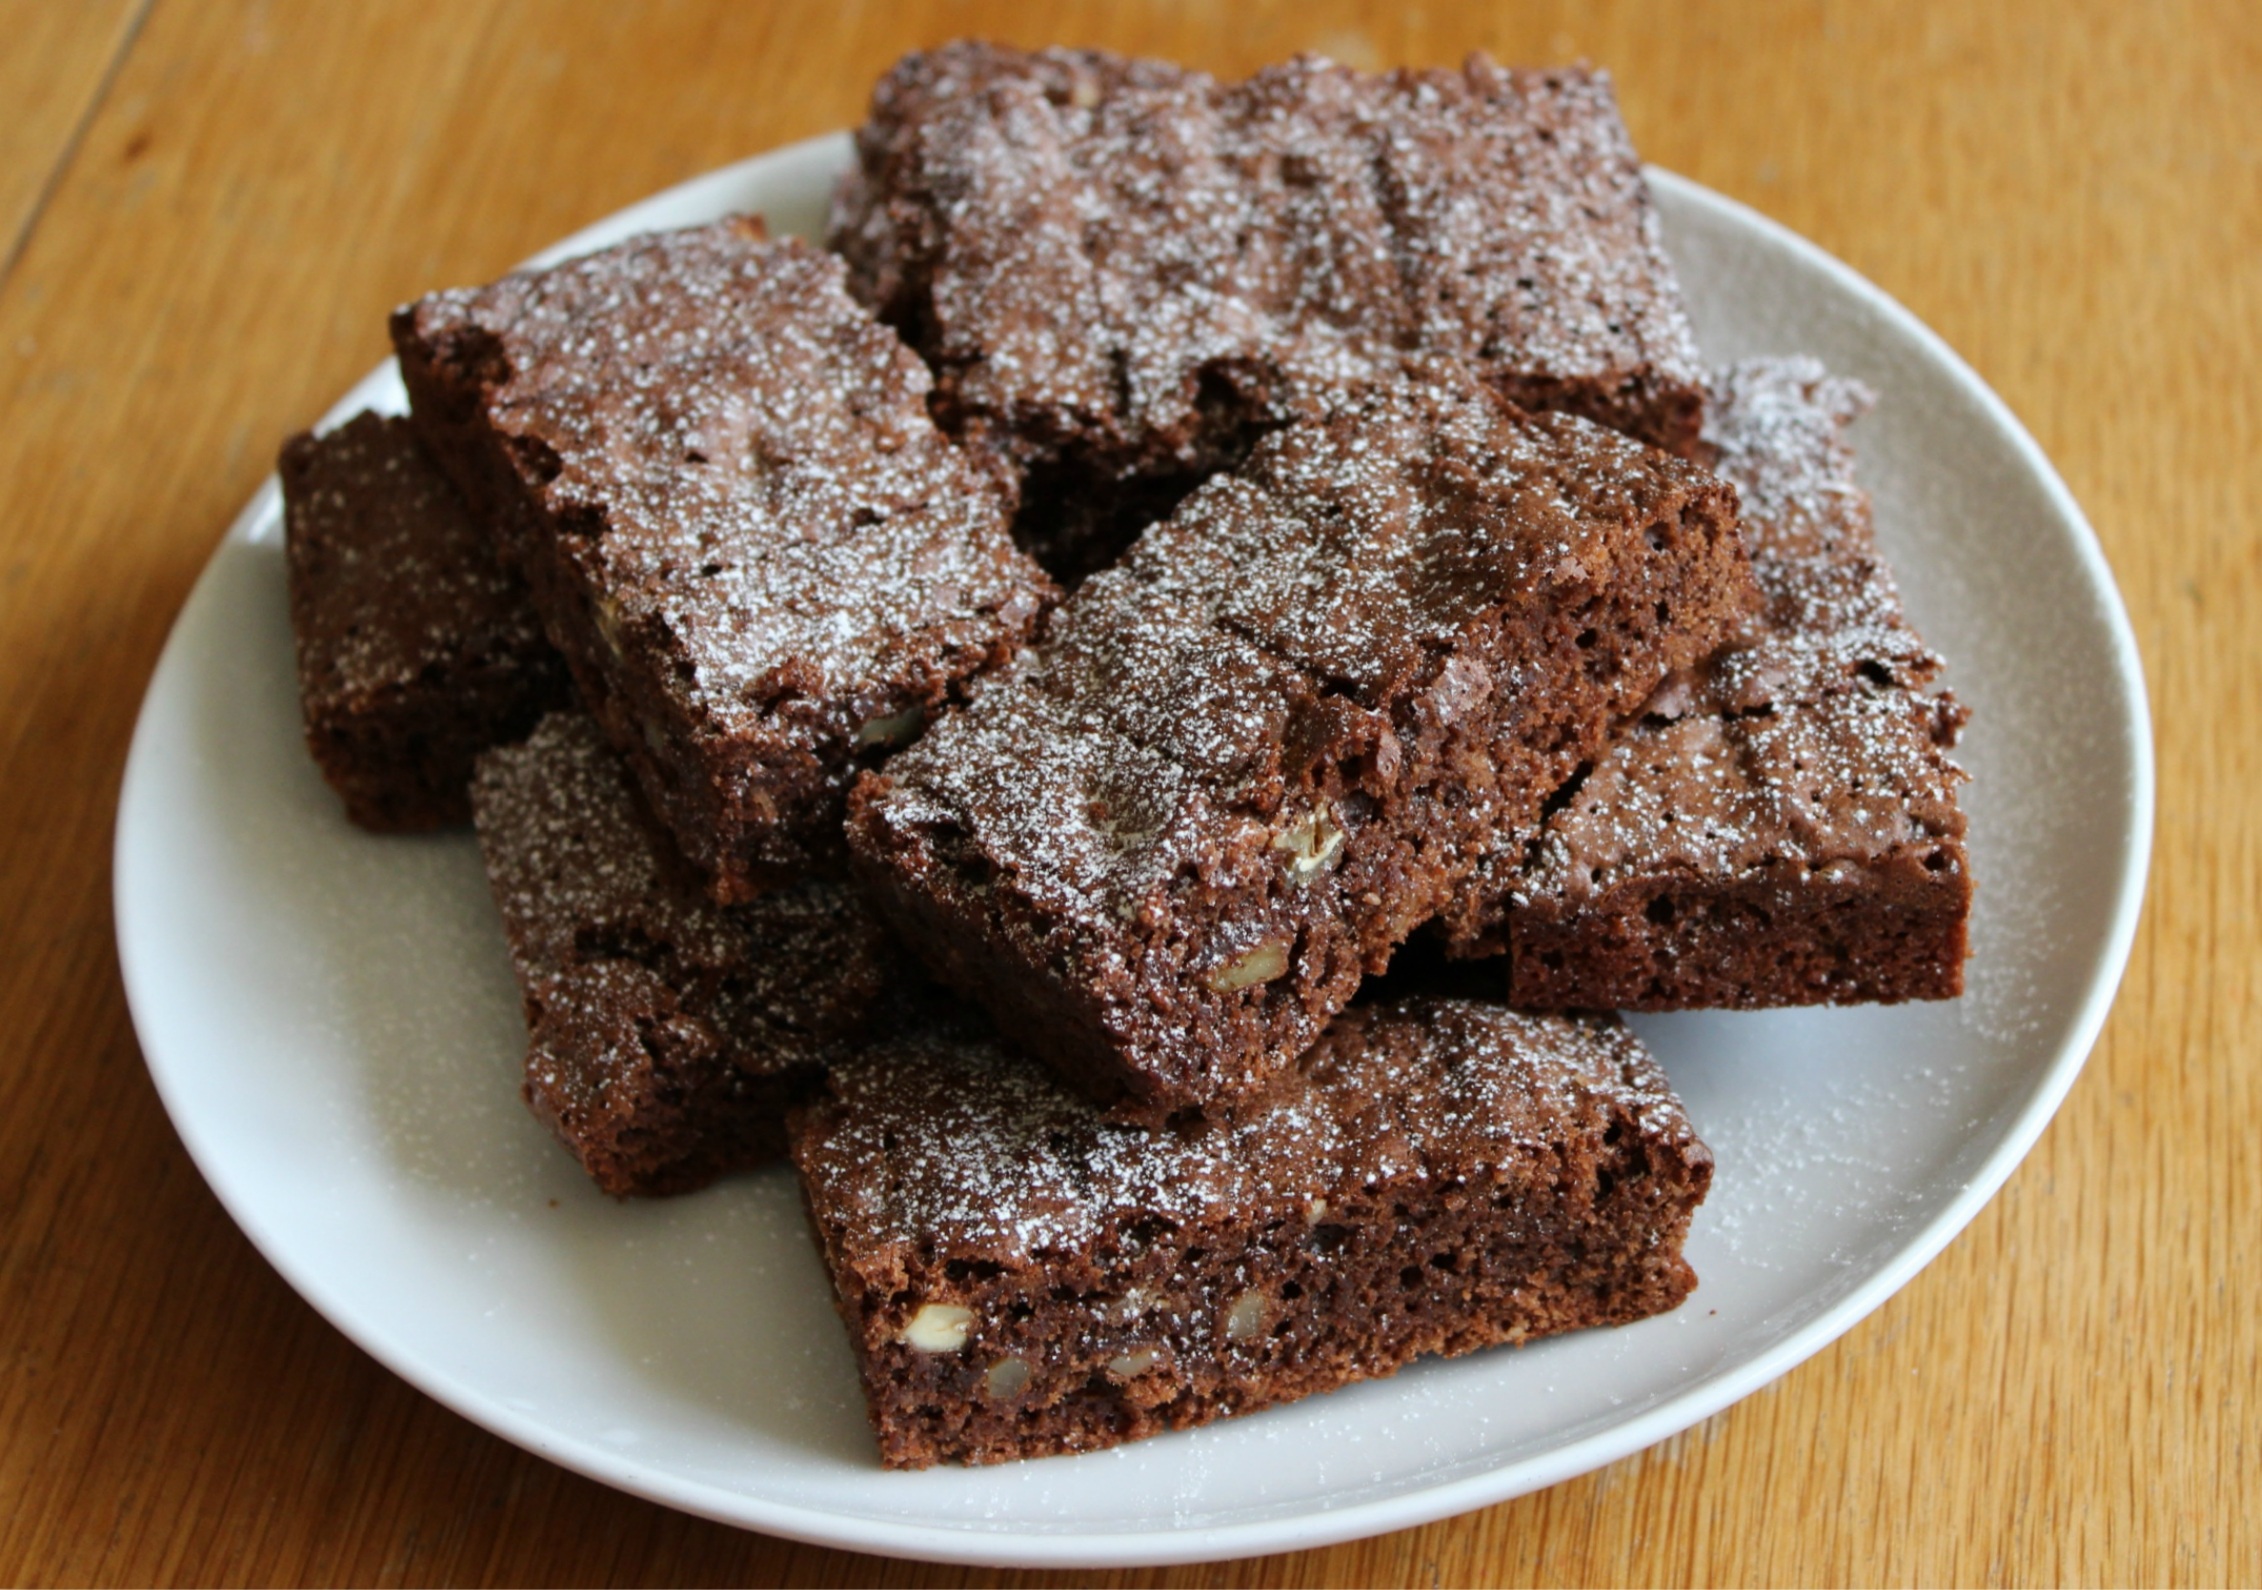
sweet, dish, food, produce, snack, dessert, indulgence, delicious, cake, homemade, fudge, chocolate cake, treat, brownies, baked goods, flavor, home baking, snack food, chocolate brownie, flourless chocolate cake, banana bread, chocolate brownies